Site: brandenburg
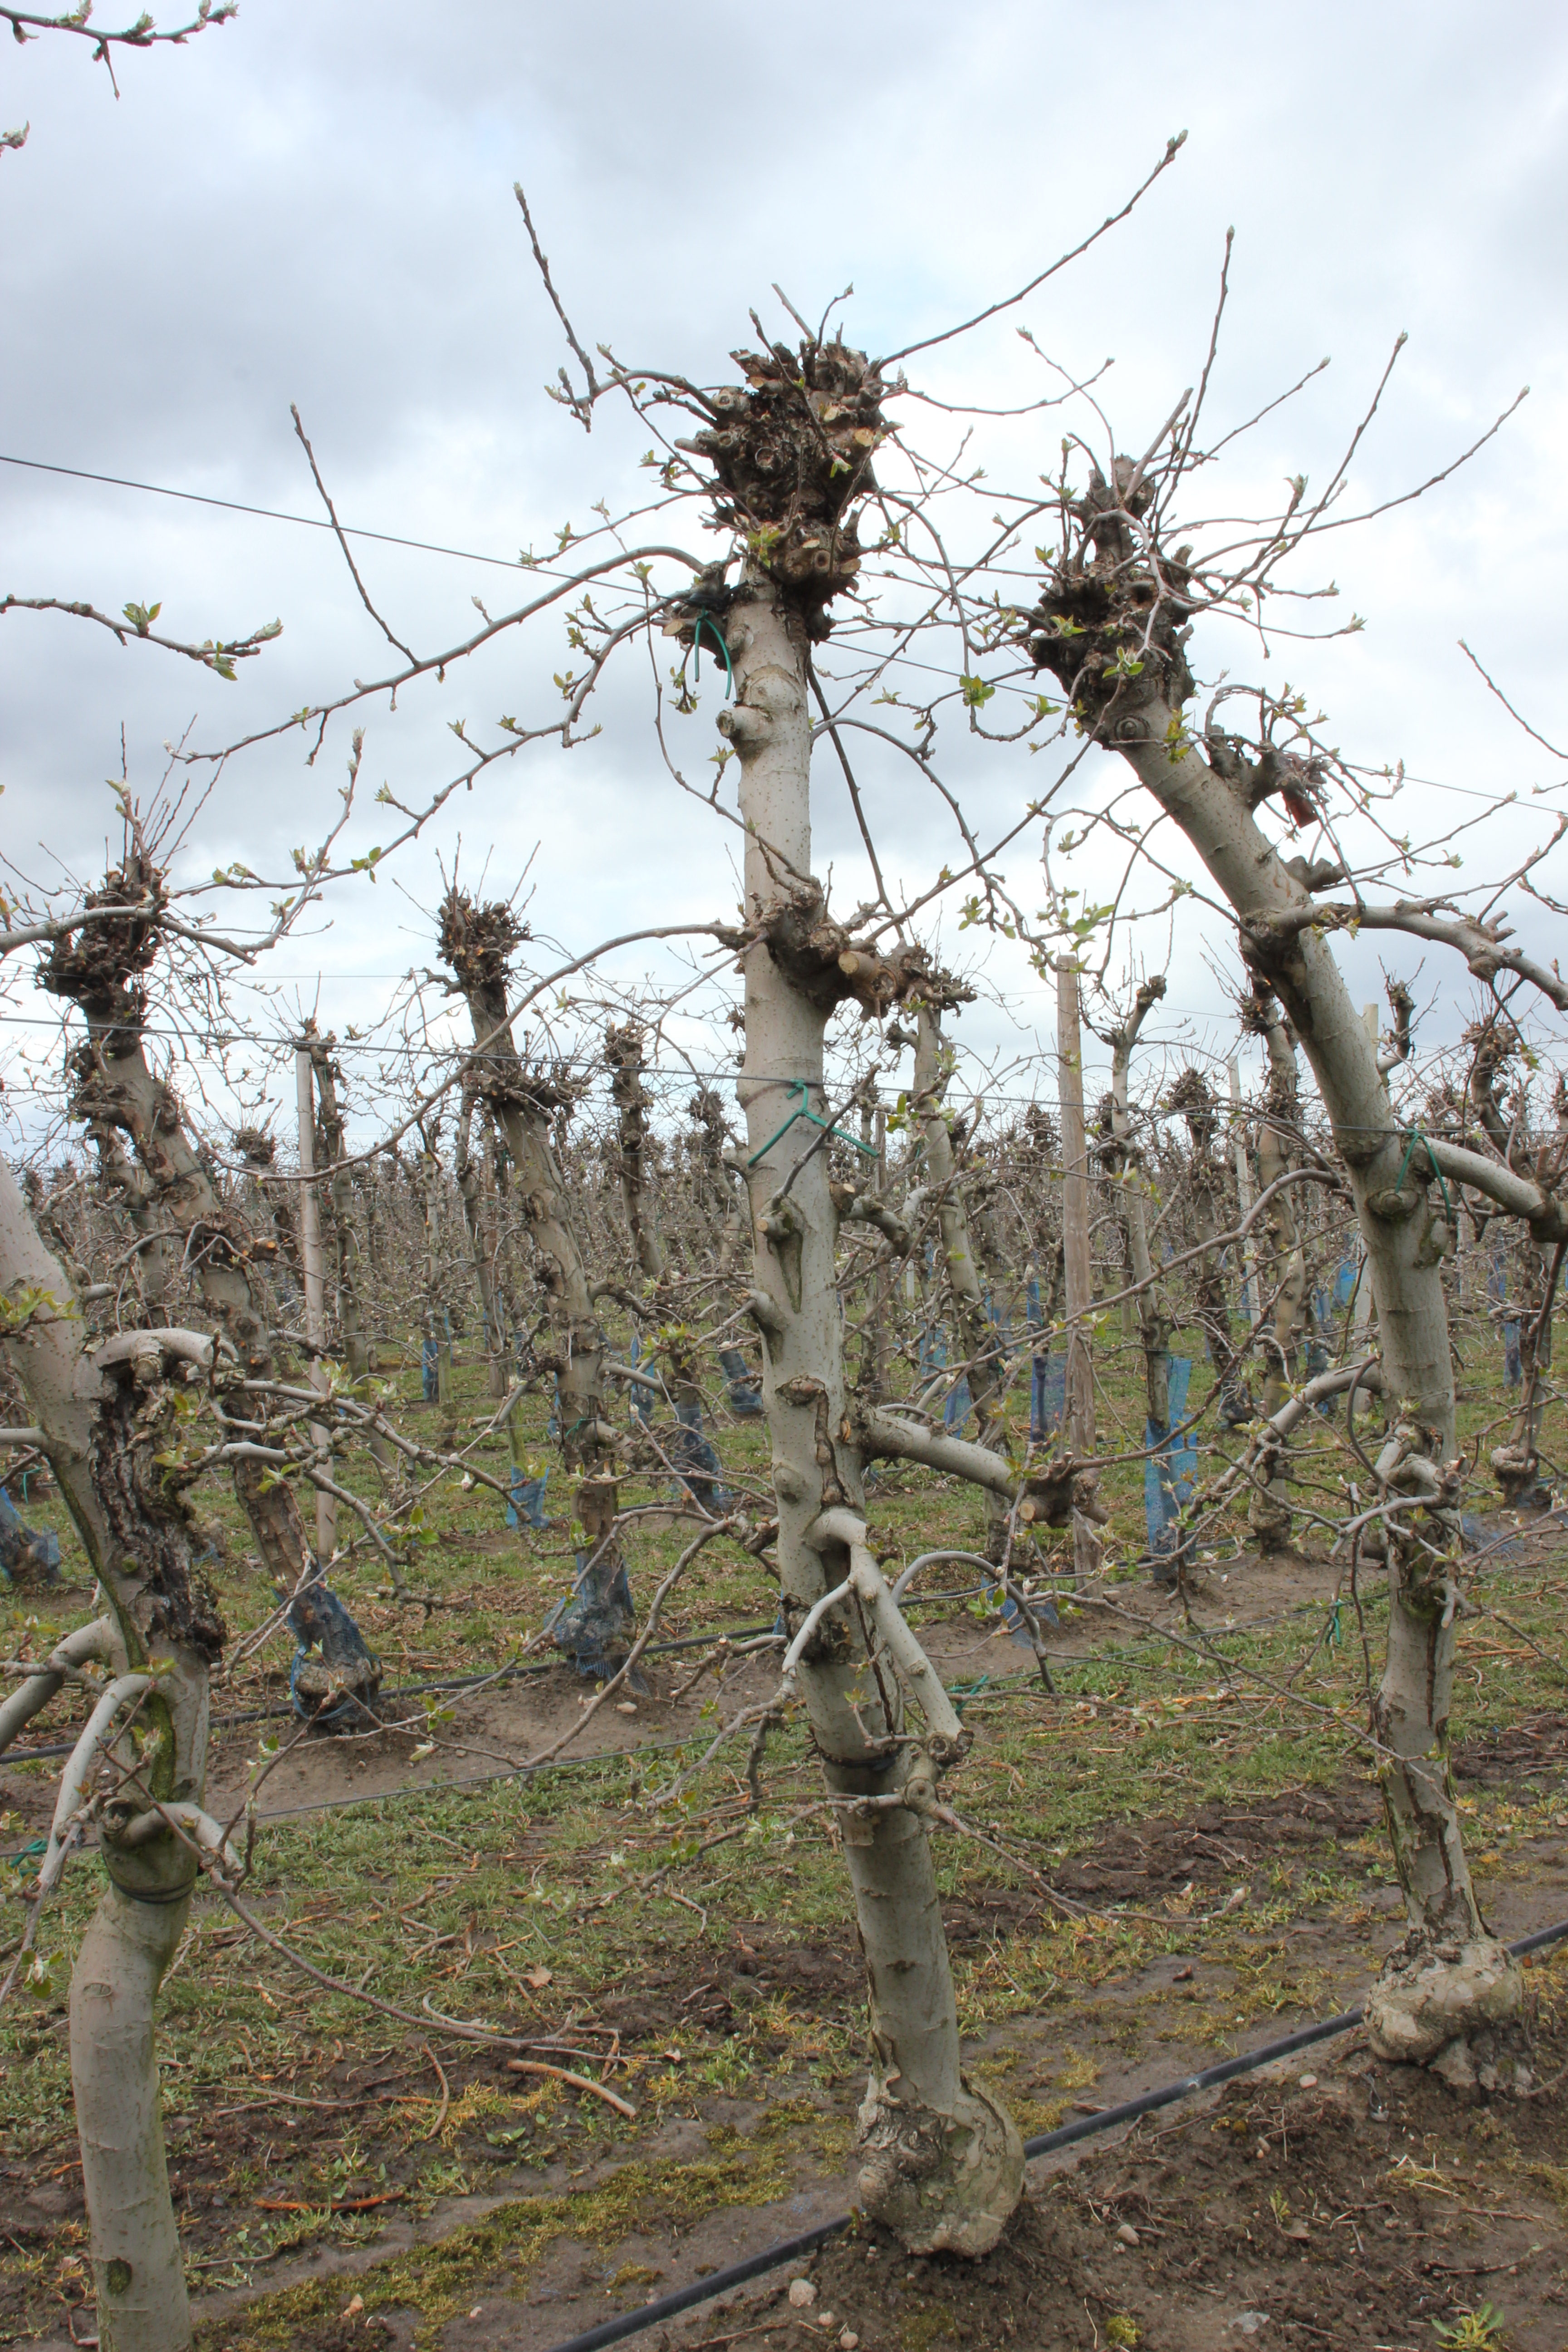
Growth stage (BBCH 55): Inflorescence emergence